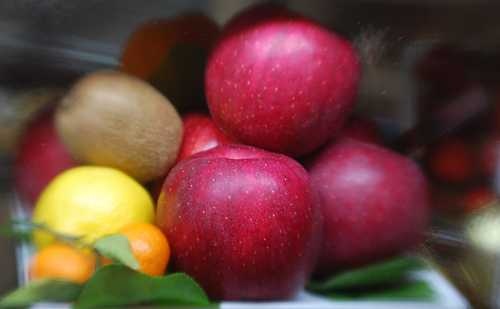
Label: Lemon